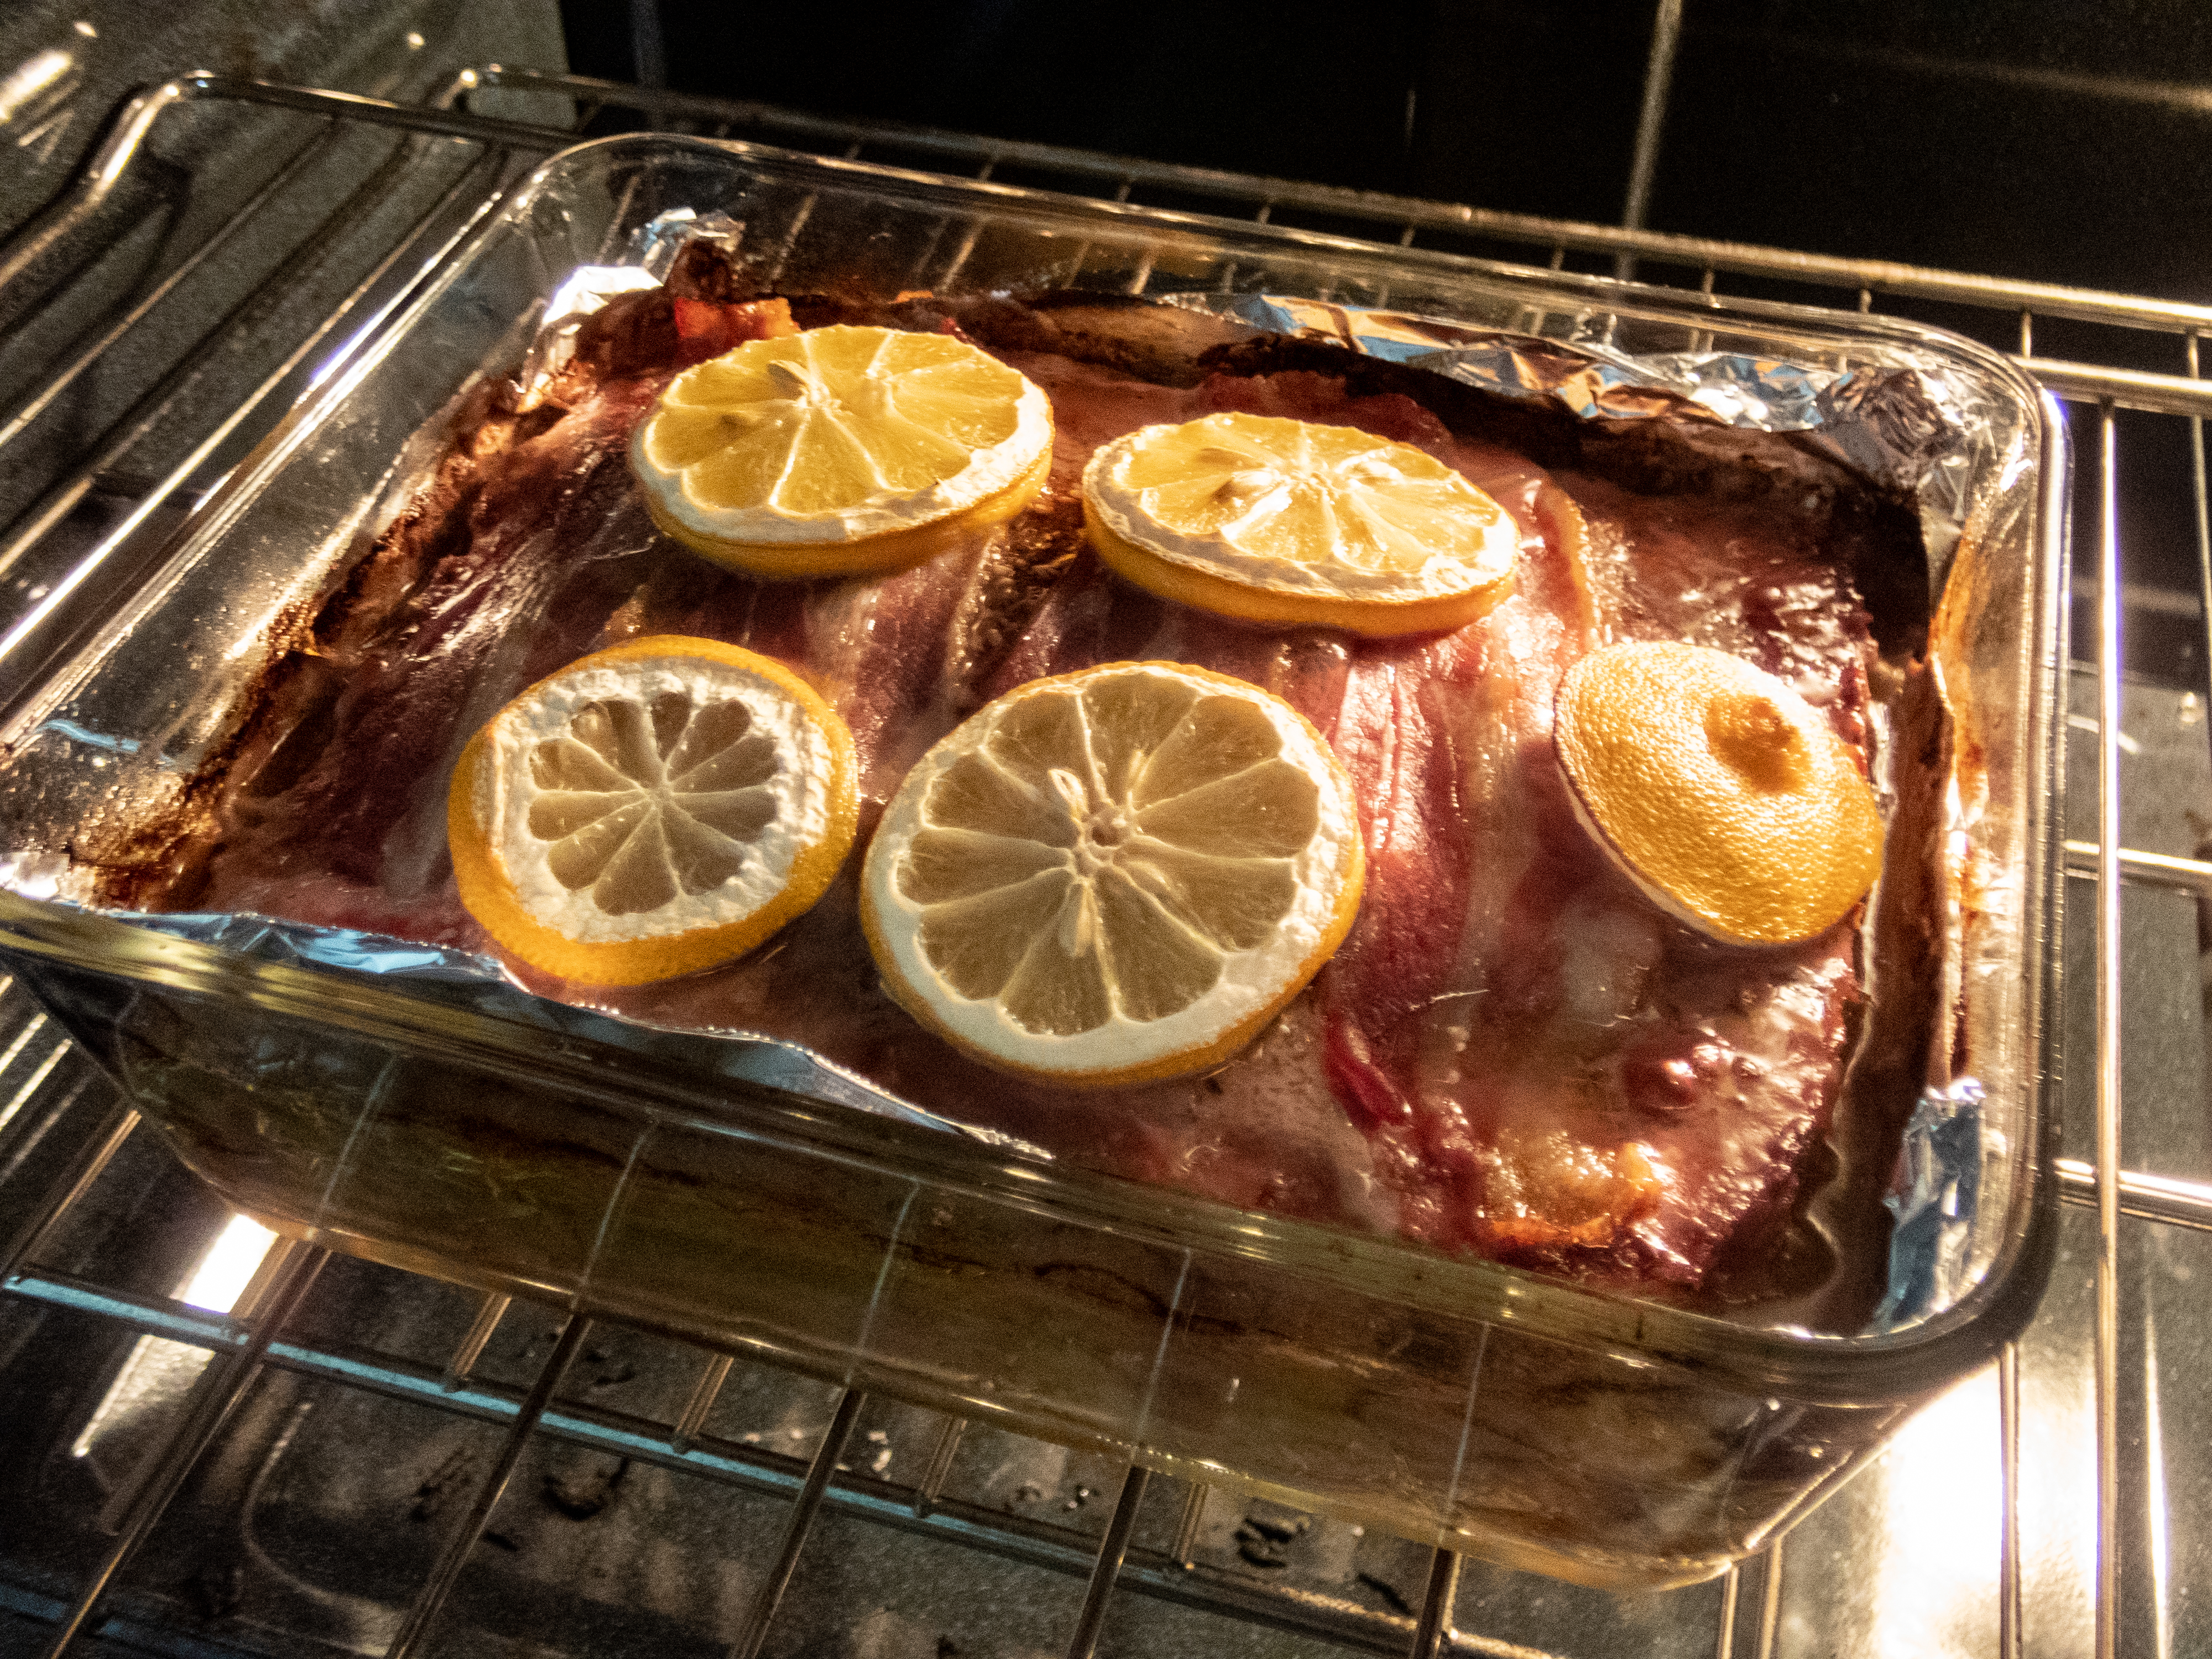
cooking, oven, baking, food, dish, cuisine, ingredient, produce, recipe, roasting, lemon, orange, fruit